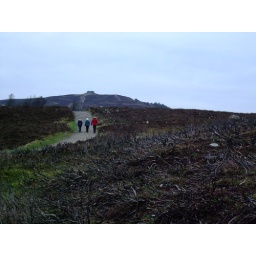
walking up the hill near my parents' house